Anna Winger

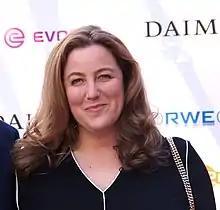
Winger in 2016

Anna Winger (née LeVine; born 1970) is an American writer, producer, screenwriter, and photographer who lives in Berlin, Germany. She is co-creator of the television dramas "Deutschland 83," "Deutschland 86," "Deutschland 89," and "Unorthodox" and the limited series "Transatlantic". She is the founder of the Berlin production company, Studio Airlift.